The Purple Heart

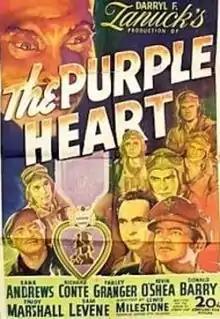
Theatrical release poster

The Purple Heart is a 1944 American war film produced by Darryl F. Zanuck, directed by Lewis Milestone, and starring Dana Andrews, Richard Conte, Don "Red" Barry, Sam Levene and Trudy Marshall. Eighteen-year-old Farley Granger had a supporting role.